Describe the emotion expressed in this image:  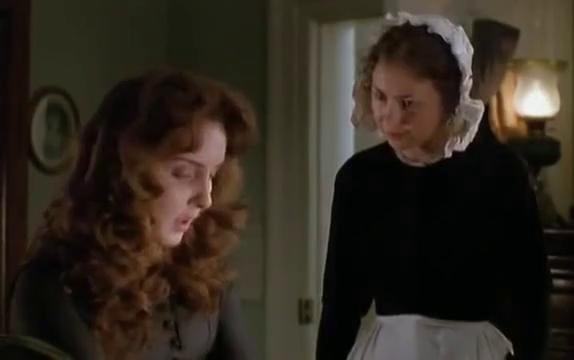
This person displays Suffering, valence and arousal with low intensity.